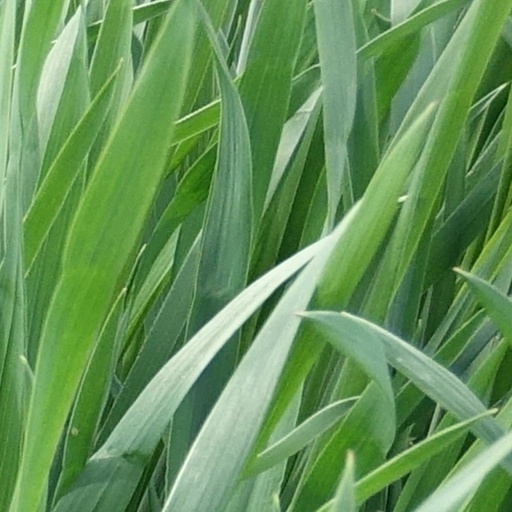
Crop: wheat